1923 Pittsburgh Panthers football team

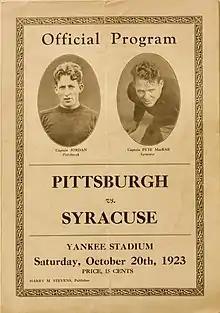
Program for October 20, 1923 Pitt vs. Syracuse game

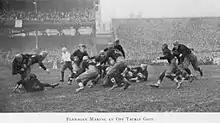
Photo from October 27, 1923 Pitt vs. Carnegie Tech game

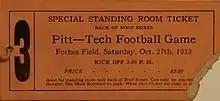
Ticket for October 27, 1923 Pitt vs. Carnegie Tech game

The next game on the schedule was a road trip to New York City to meet the Syracuse Orange led by fourth year coach Chick Meehan. The Orange were undefeated at 3–0 with a 23–0 win over Alabama the previous week. This historic seventh meeting in the series was the first college football game played in the new Yankee Stadium.